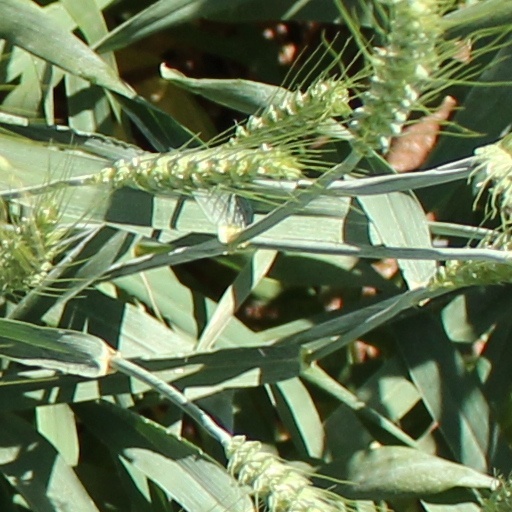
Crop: wheat